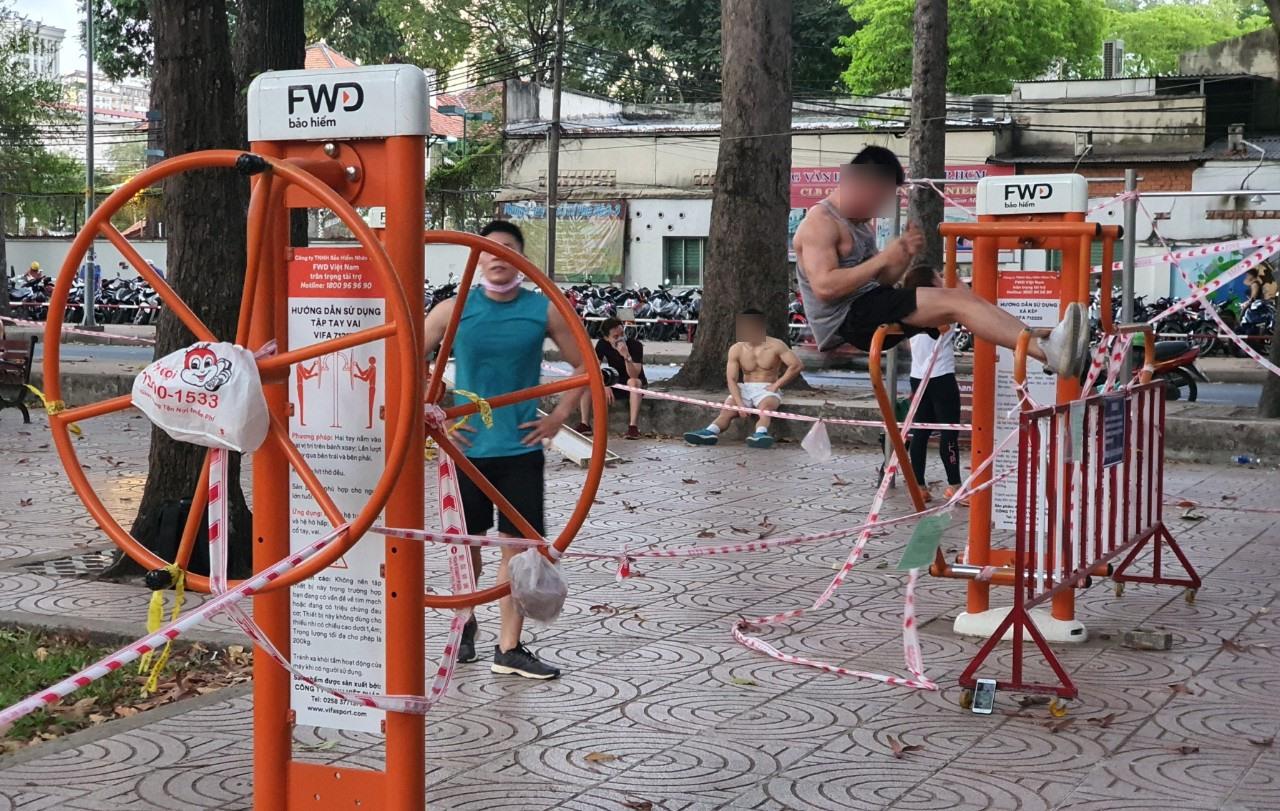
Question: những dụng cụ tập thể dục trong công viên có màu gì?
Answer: những dụng cụ có màu cam